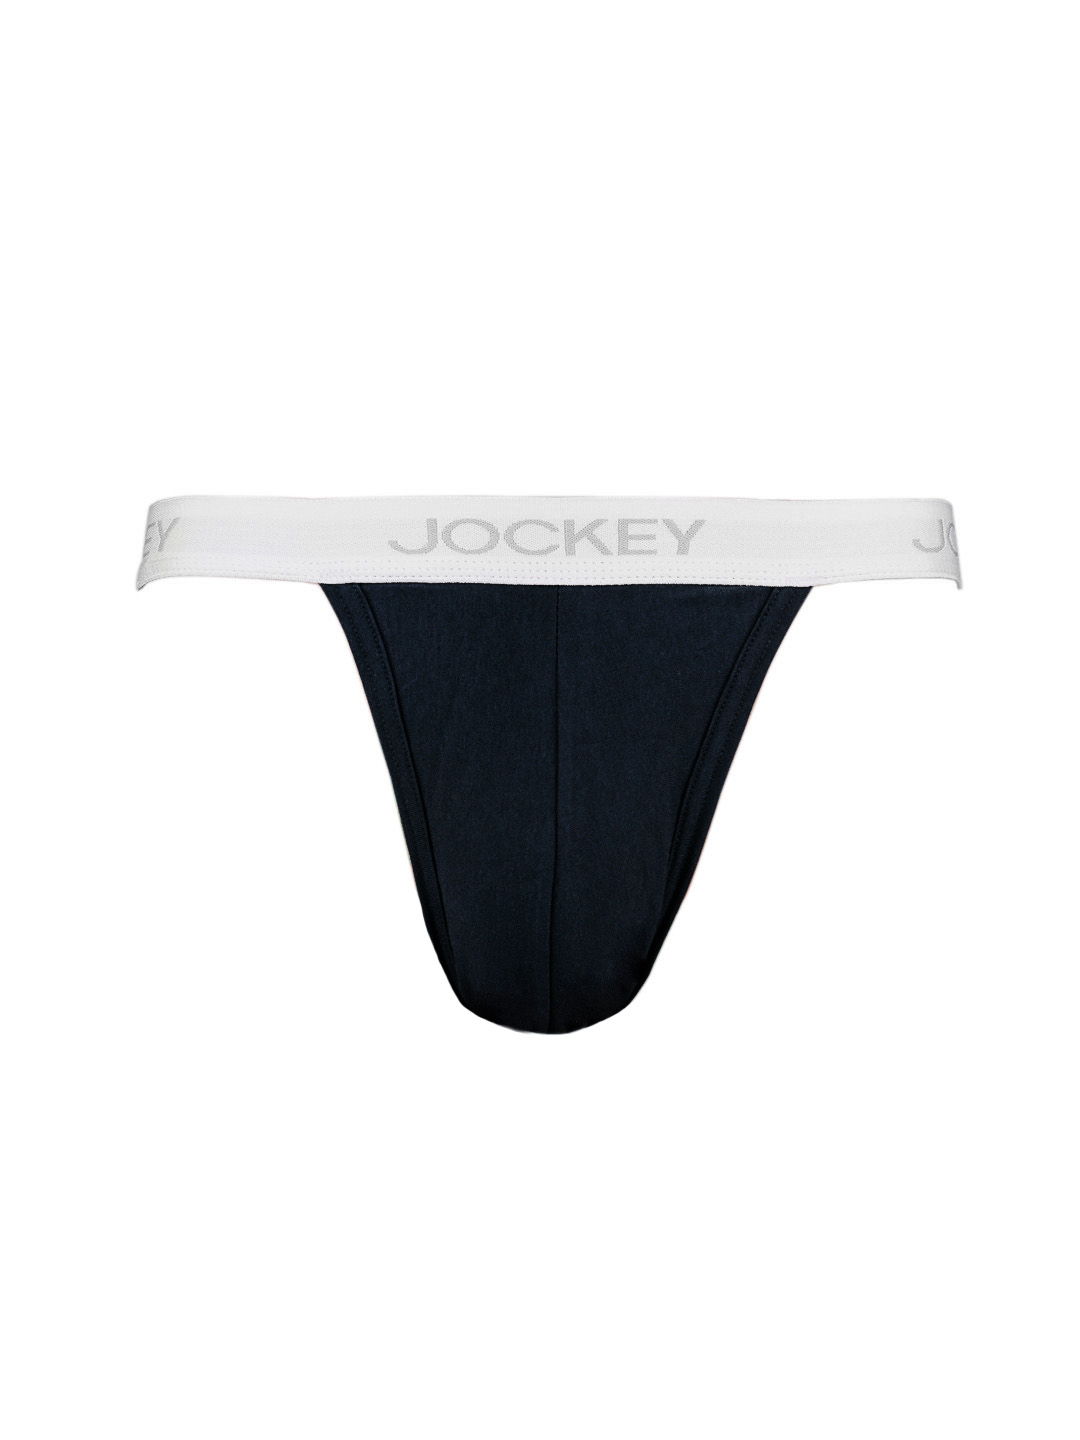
Jockey ELANCE Mens Navy Blue Briefs 1005
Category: Apparel / Innerwear / Briefs
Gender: Men
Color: Navy Blue
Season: Summer 2016
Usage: Casual